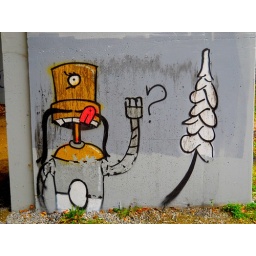
interesting wall painting in the forest